Bret Stephens

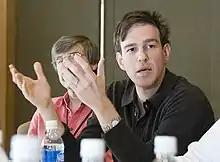
Stephens in 2008

Stephens began his career as an assistant editor at "Commentary" magazine in 1995–96.